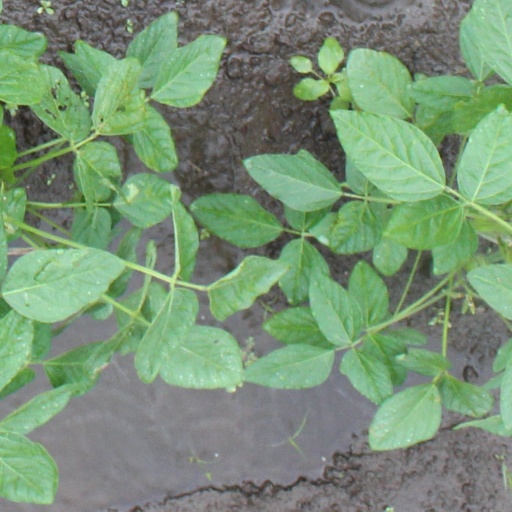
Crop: soybean